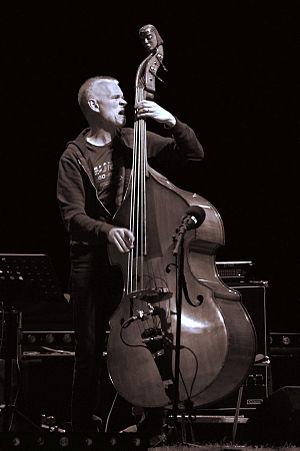
Lars Danielsson, né le 5 septembre 1958 à Göteborg, Suède est un contrebassiste, compositeur de jazz et producteur.